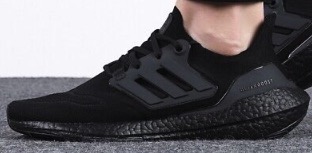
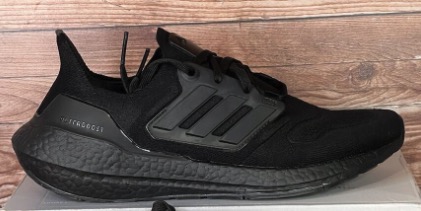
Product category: misc
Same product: yes